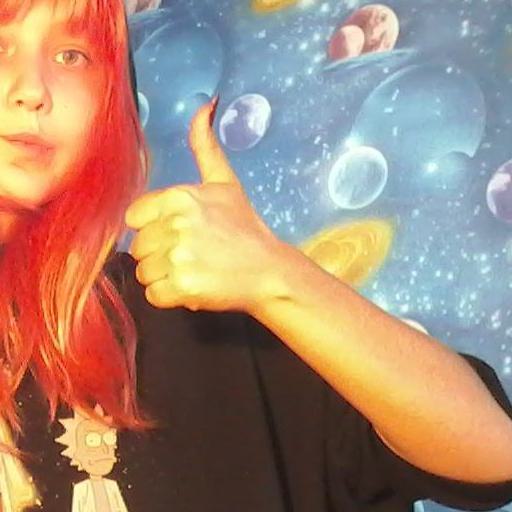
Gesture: like